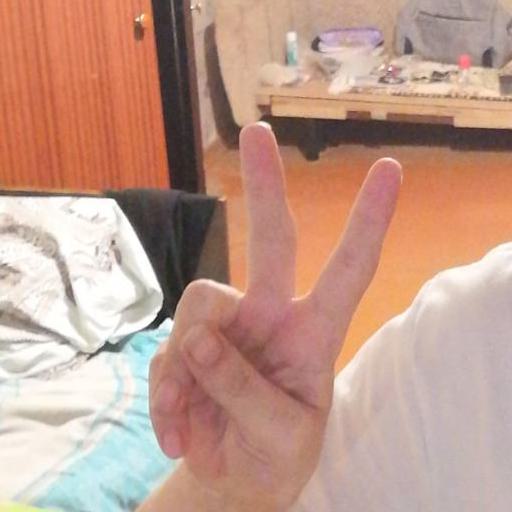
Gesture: peace